St Annes-on-the-Sea Carnegie Library

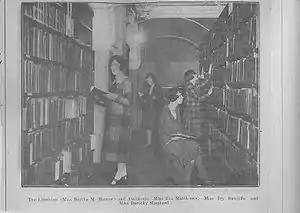
Bertha Barrow and Library Assistants,January 1927

The first Librarian in charge, appointed in July 1905, was a Mr T P Thompson who had come from Bolton where he had worked at the Bolton Free Library for 14 years. By March 1906, however, he had been replaced by Miss Bertha M Barrow. The minutes of the Library and Baths Committee of the Council reports that after his resignation, her appointment was accepted on 26 February 1906 at a salary of £60 per annum. The minutes state that it was resolved "That a lady librarian be appointed to fill the vacancy caused by the resignation of Mr T. P Thompson". The "St Anne's on the Sea Express" of 7 March 1906 tells us that "Miss Barrow was an applicant when the council advertised last year, but the committee had, at that time, resolved to appoint a male librarian. The committee therefore knew her qualifications and for that reason the vacant post was not again advertised. The Council, we believe, will not regret their choice." The Express also commented that as at that time 70% of those who attended St Annes Library were women the appointment was especially appropriate.